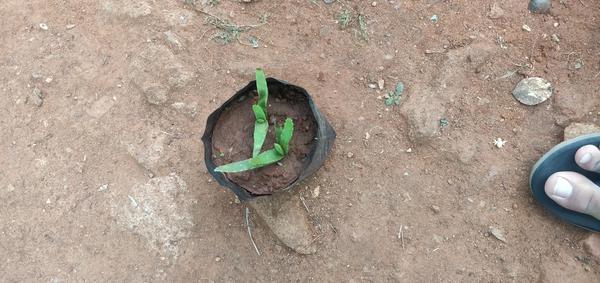
Plant: Aloevera